Slavic paganism

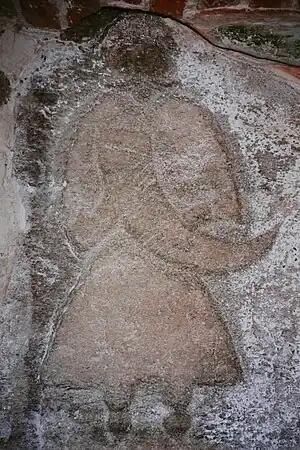
A priest of Svantevit depicted on a stone from Arkona, now in the church of Altenkirchen, Rügen.

Slavic paganism, Slavic mythology, or Slavic religion refer to the religious beliefs, myths, and ritual practices of the Slavs before Christianisation, which occurred at various stages between the 8th and the 13th century.